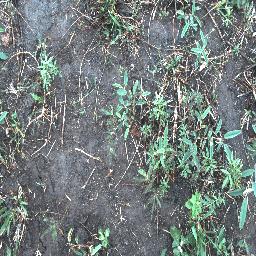
Label: negative